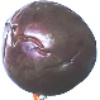
Label: passion_fruit